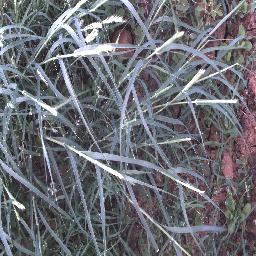
Label: negative